USS Henderson (AP-1)

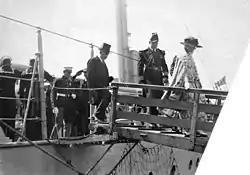
Warren Harding and Florence Harding disembark from the "USS Henderson" at Vancouver, British Columbia, Canada, July 26, 1923.

Following the armistice, "Henderson" made eight more transatlantic voyages bringing home members of the A.E.F. She carried more than 10,000 veterans before returning to Philadelphia on December 27, 1919. She then took up duty as troop rotation ship for Marine units in the Caribbean, carrying Marines, their dependents, and supplies to bases in Cuba, Haiti, and other islands. She also participated in Marine training maneuvers in Florida before returning to Philadelphia on July 6, 1920. After an extended period of repairs, the transport resumed her duties in the Caribbean. This was interrupted from June 21 until July 21 as "Henderson" carried military and civilian leaders to observe the historic bombing tests off the Virginia Capes.